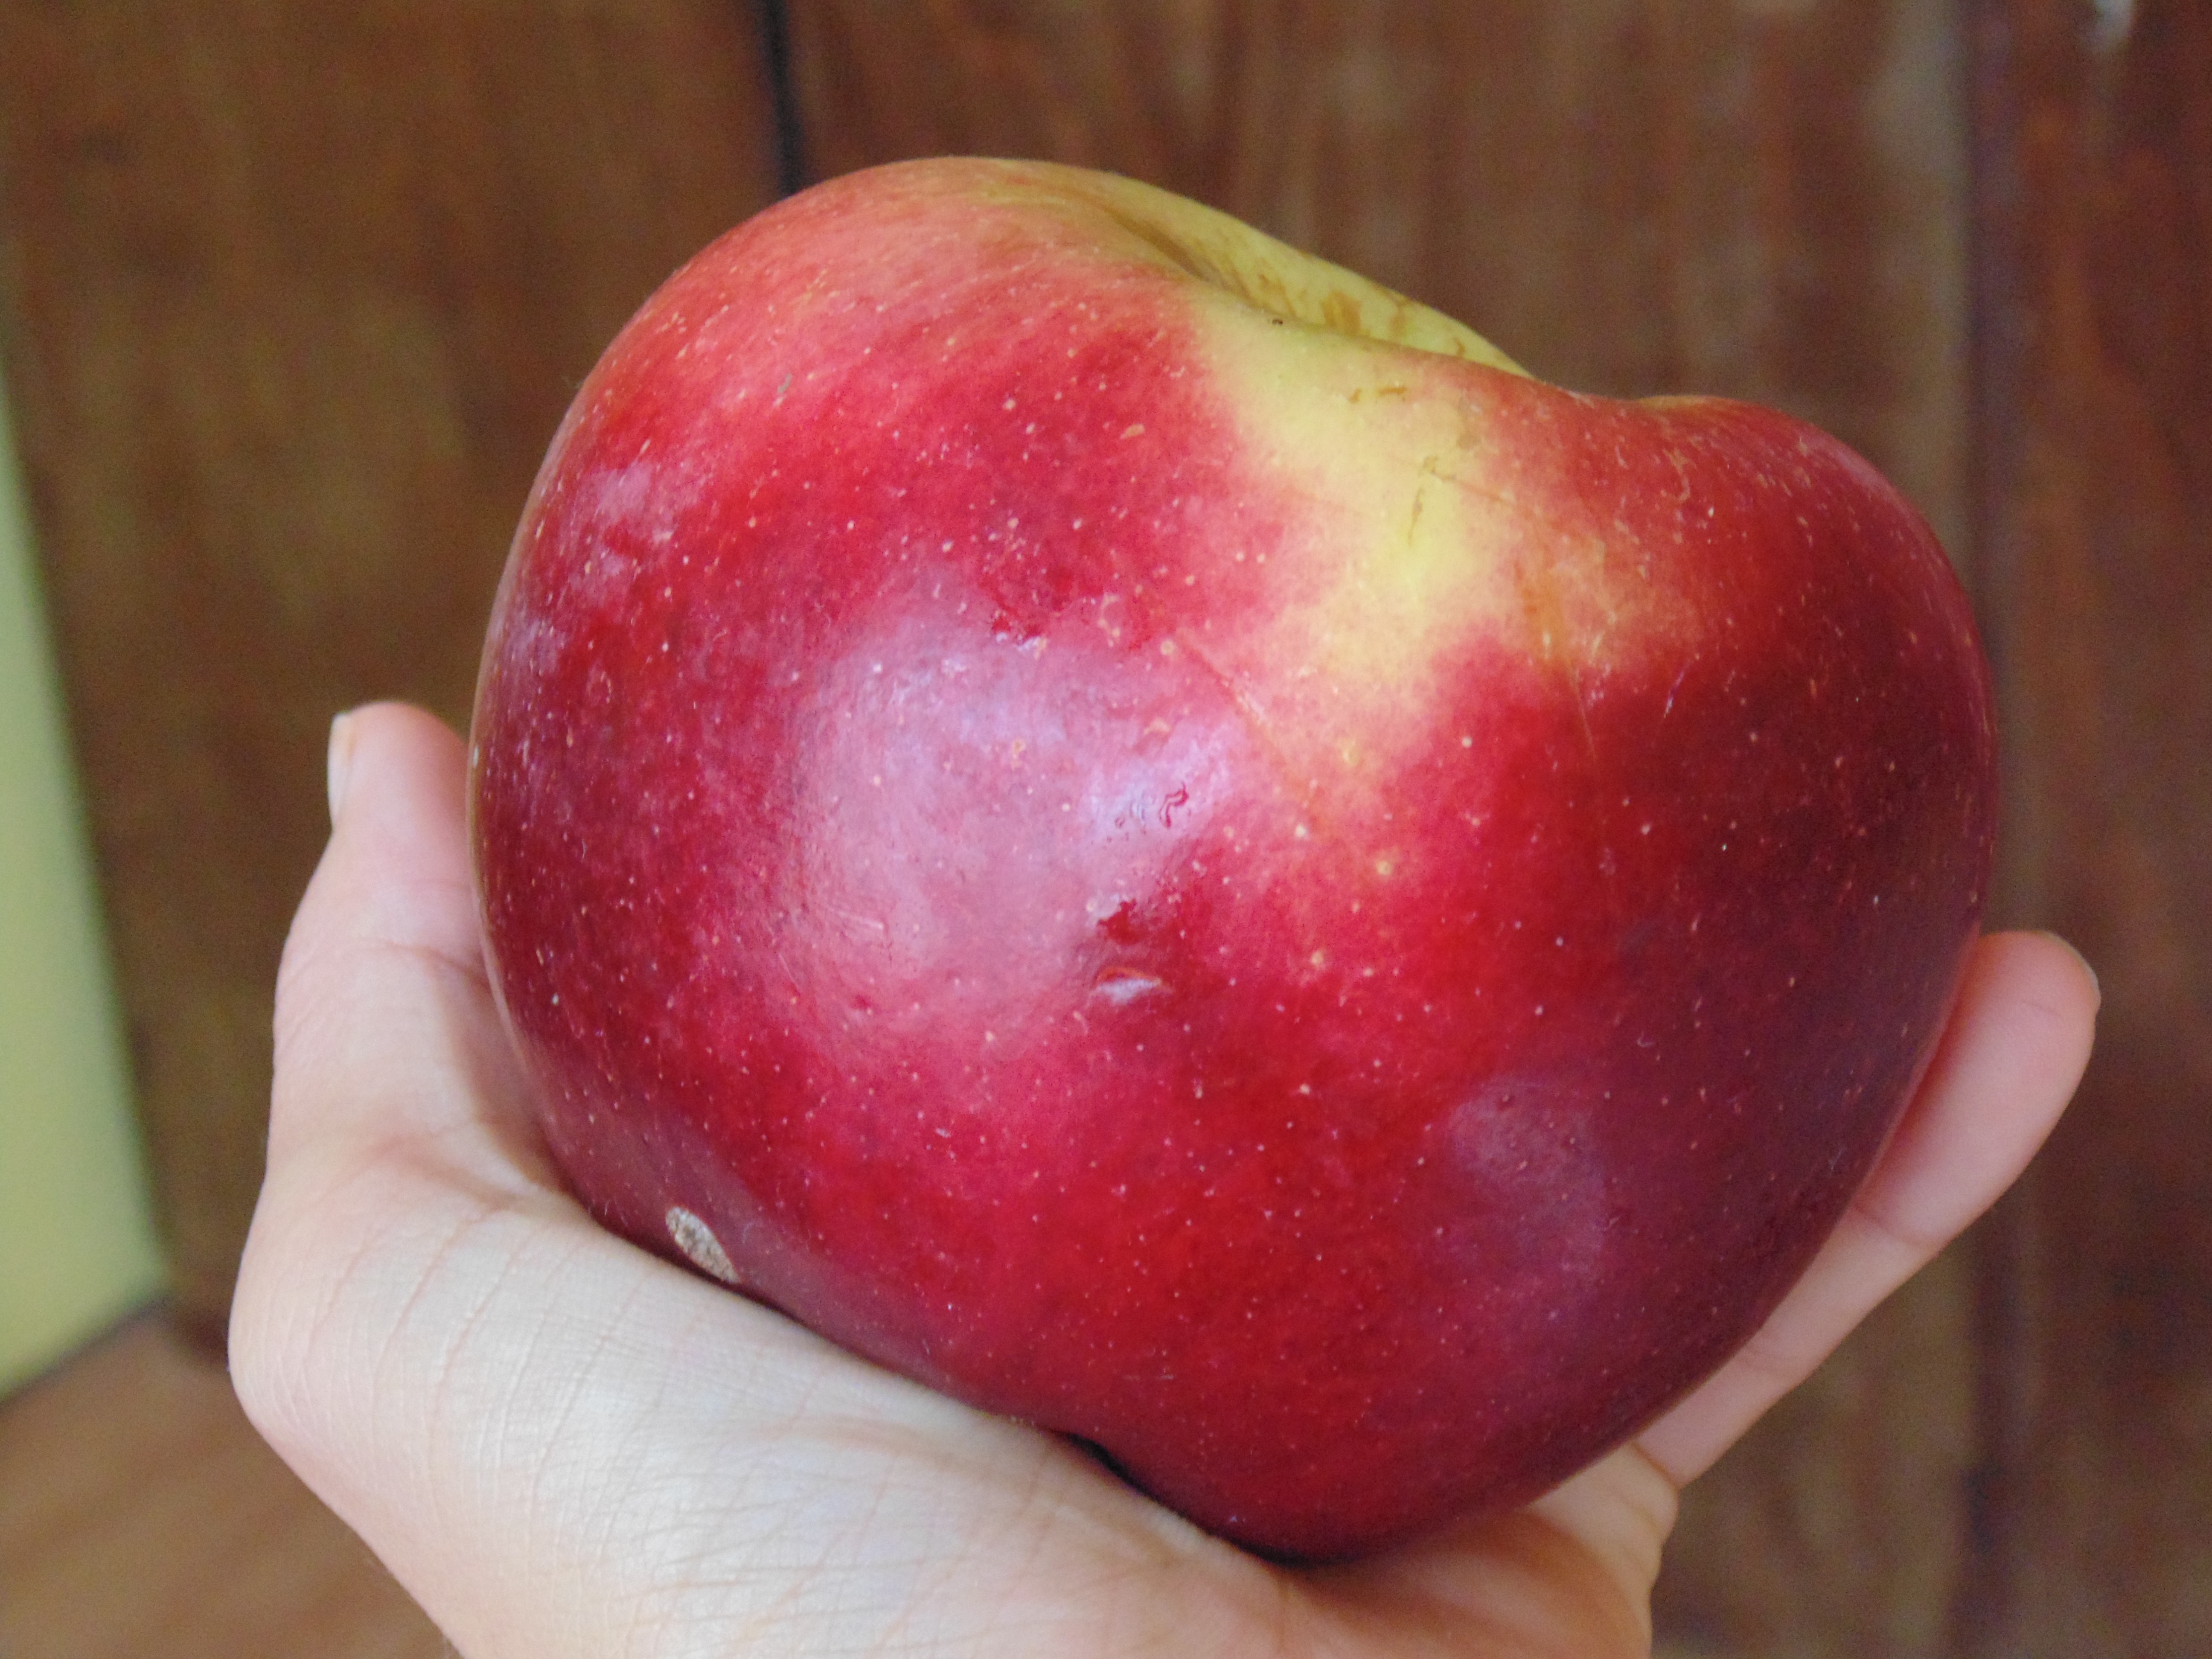
hand, apple, plant, fruit, food, red, produce, peach, flowering plant, rose family, nectarine, land plant, rose order, pluot